Arnold E. True

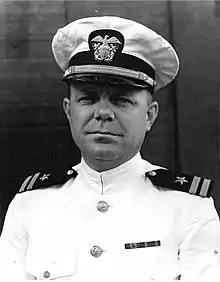

Arnold Ellsworth True (January 23, 1901 – December 11, 1979) was a highly decorated officer in the U.S. Navy with the rank of rear admiral, who is most famous for his service as Commanding officer of the "Sims"-class destroyer during the Battle of Midway.